List of St. Louis Blues draft picks

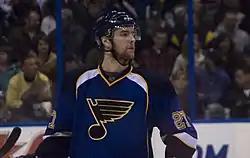
The Blues selected Alex Pietrangelo 4th overall in the 2008 NHL Entry Draft.

This is a complete list of ice hockey players who were drafted in the National Hockey League Entry Draft by the St. Louis Blues franchise. It includes every player who was drafted, regardless of whether they played for the team.